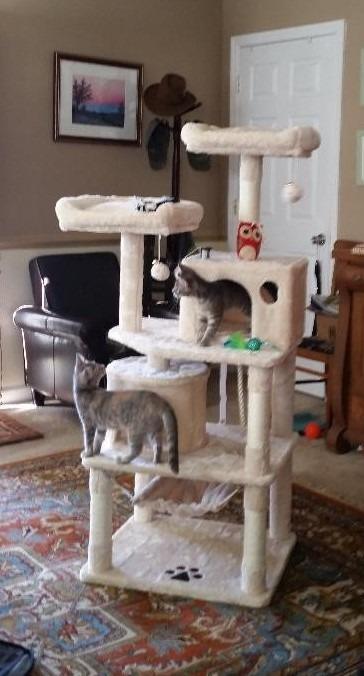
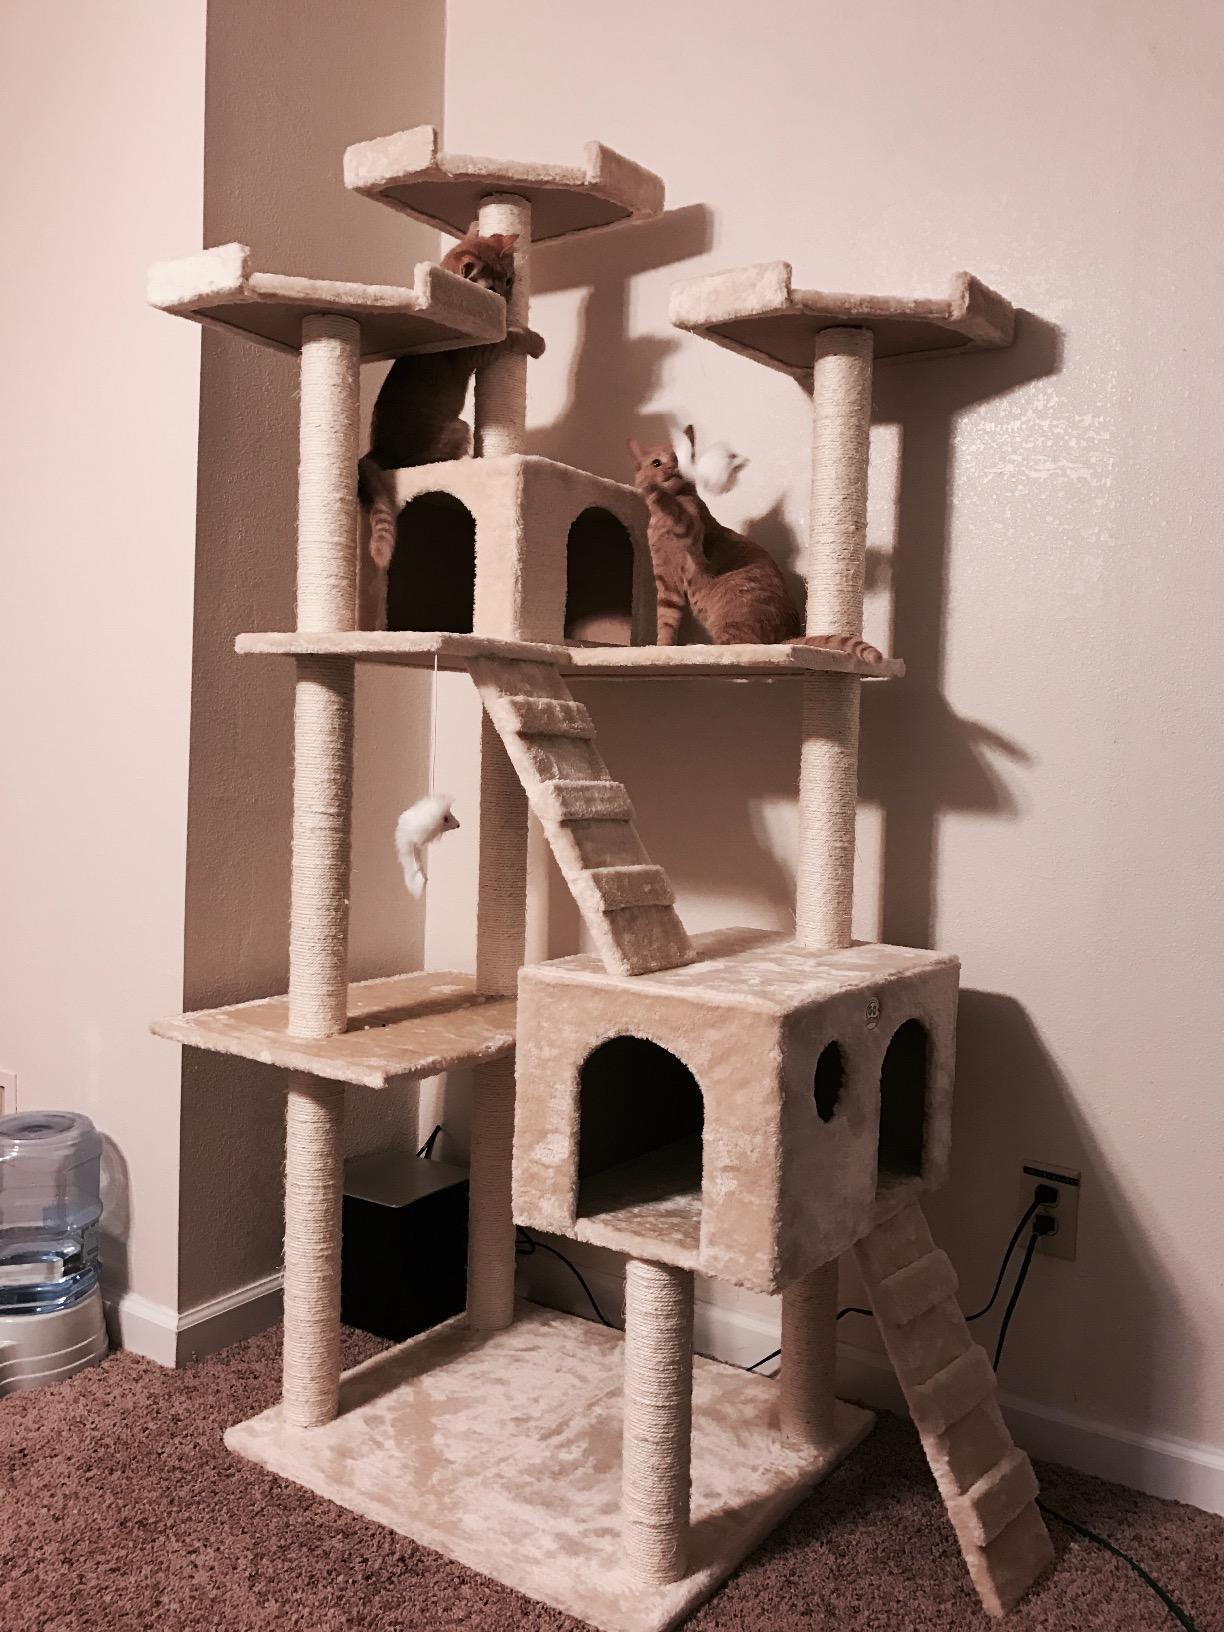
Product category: items_cat tree
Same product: no